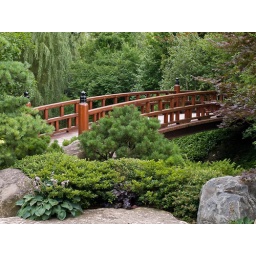
bridge over the river koi